Inflammaging

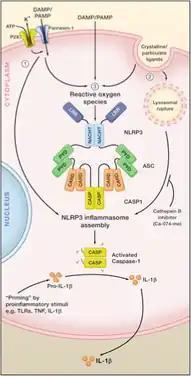
Inflammasome Activation and Assembly Release of ROS and pro-inflammatory cytokine secretion in response to inflammasome assembly after DAMP / PAMP binding

Over-activation of the inflammasome is one mechanism contributing to inflammaging. The inflammasome is a multi-protein complex consisting of a sensor, an adapter, and an effector, that when activated, modulates caspases which cleave cytokines and result in an inflammatory signaling response. Receptors present on the cell surface act as sensors for the detection of damage and pathogens. When activated, this system can go on to elicit pro-inflammatory cytokine secretion and sometimes cell death. Pro-inflammatory cytokines secretion acts as the effector or the response to such stimuli.